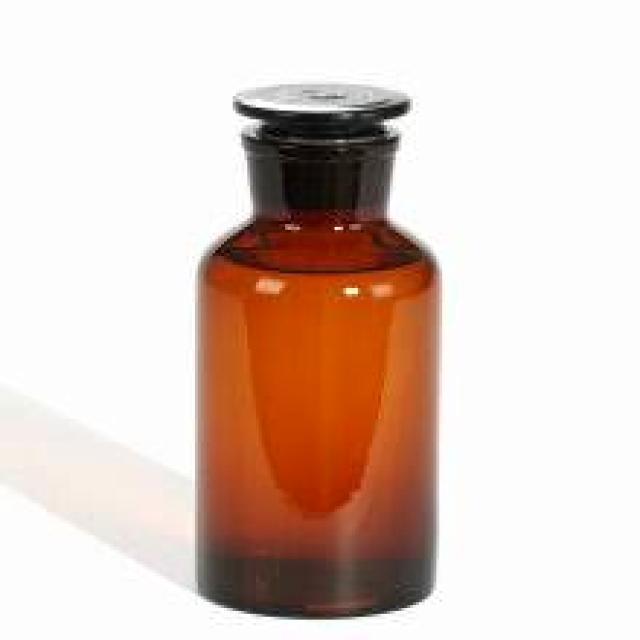
Label: Glass